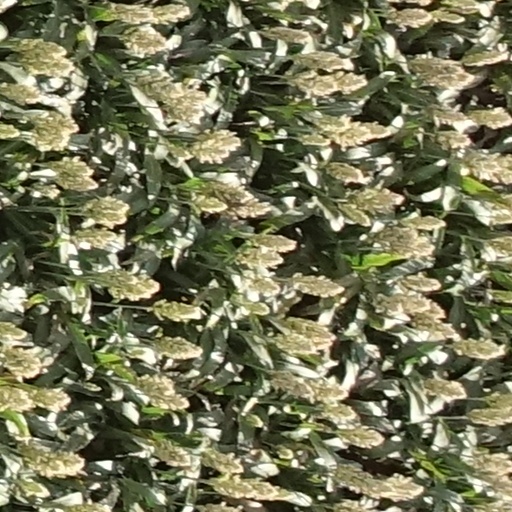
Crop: sorghum